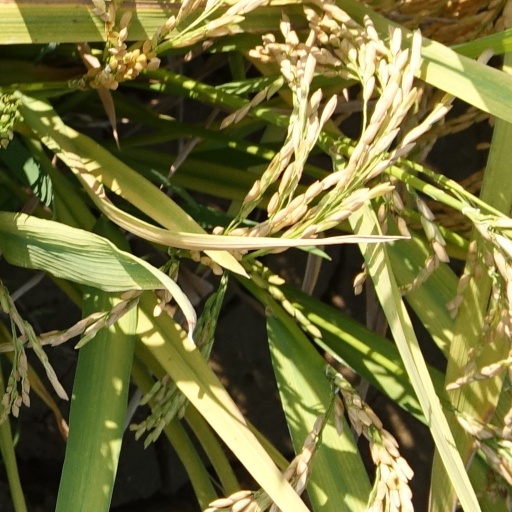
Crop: rice